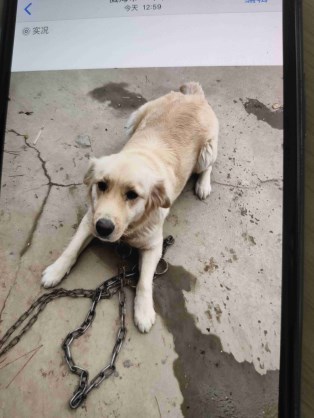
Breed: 5355-n000126-golden_retriever